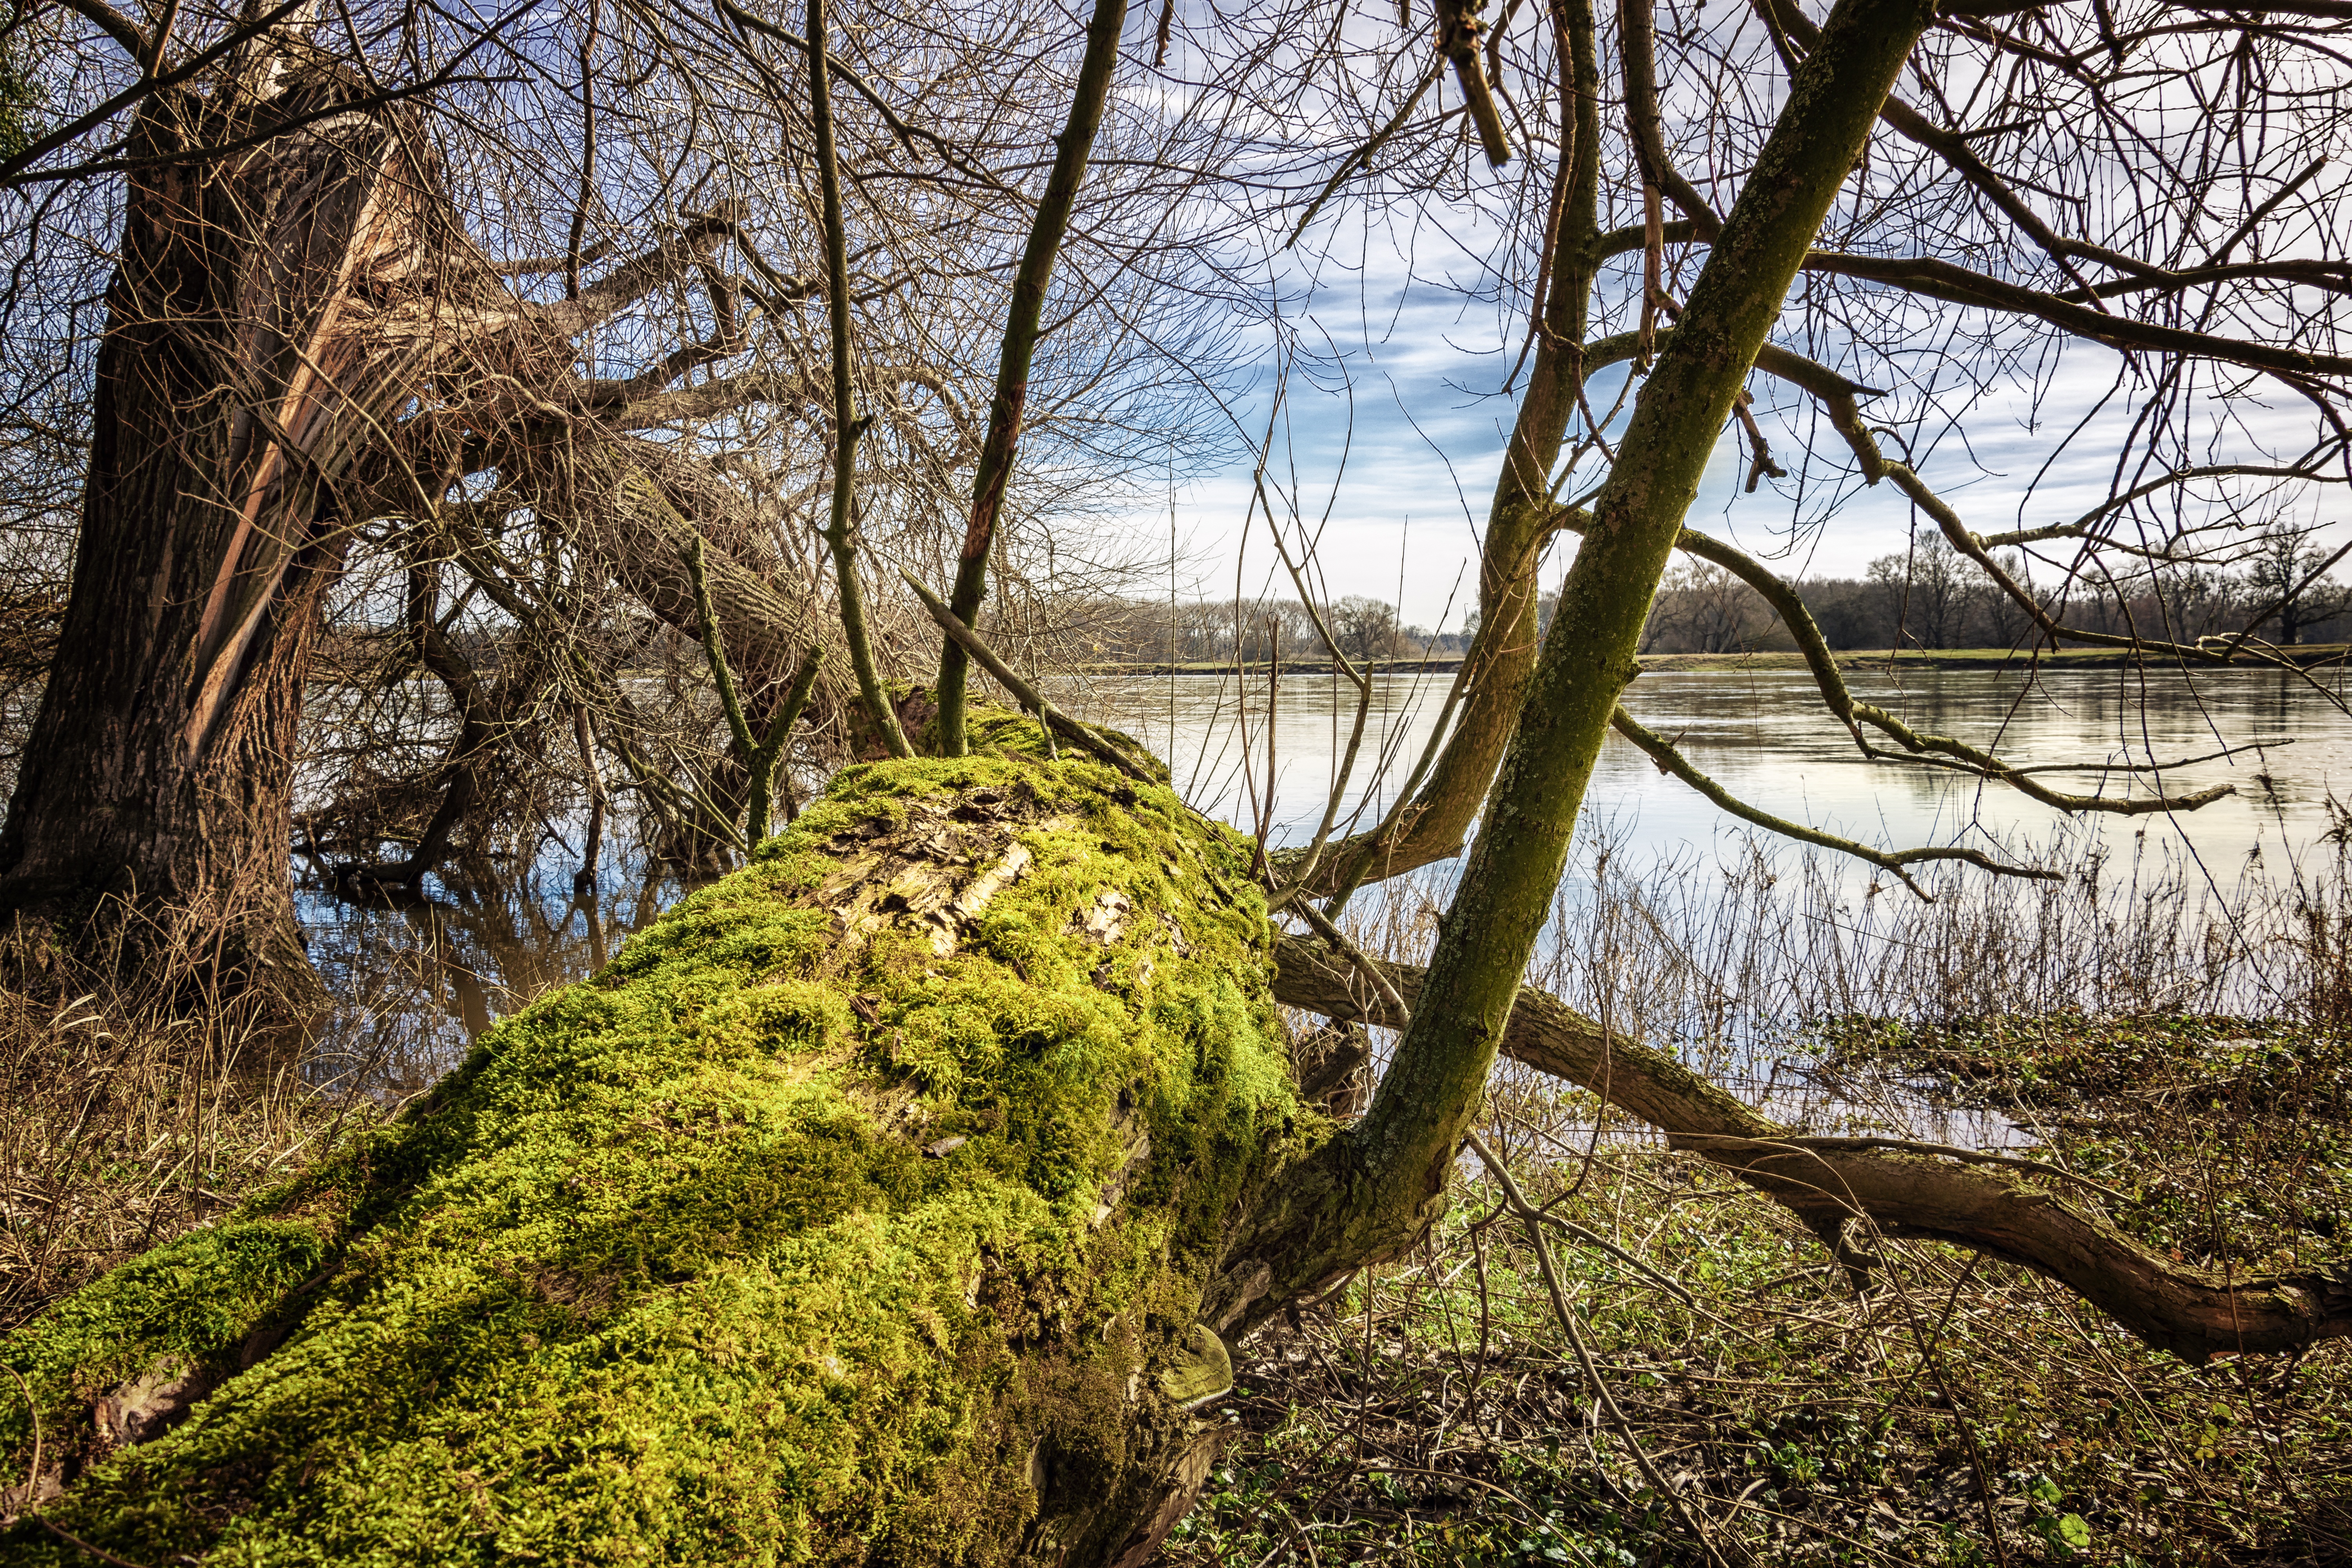
landscape, tree, water, nature, forest, wilderness, branch, plant, wood, sunlight, morning, leaf, flower, trunk, river, moss, green, autumn, flora, season, germany, woodland, habitat, elbe, force of nature, rural area, elbufer, elbwiesen, natural environment, woody plant, elbaue